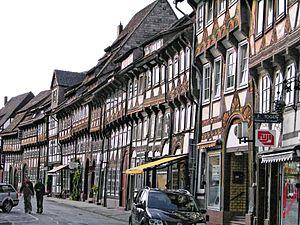
Einbeck est une ville d'Allemagne située en Basse-Saxe, dans l'arrondissement de Northeim.